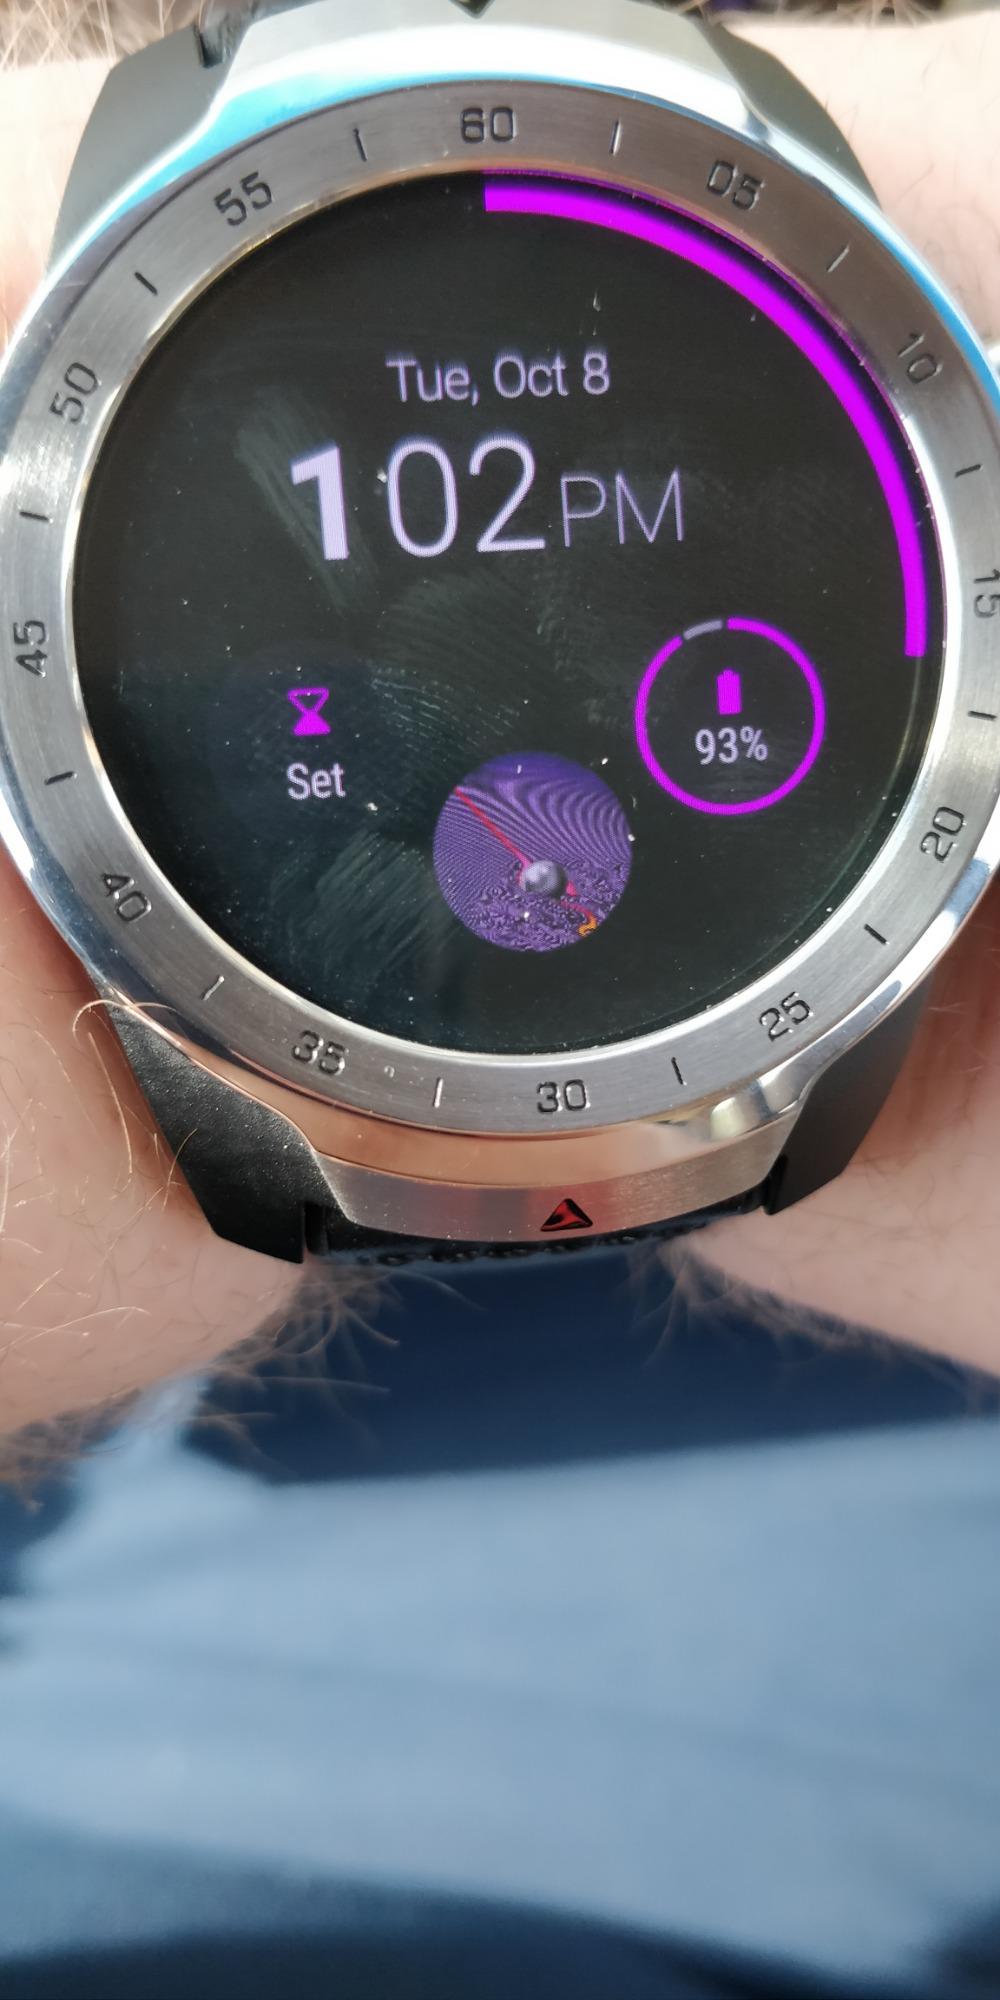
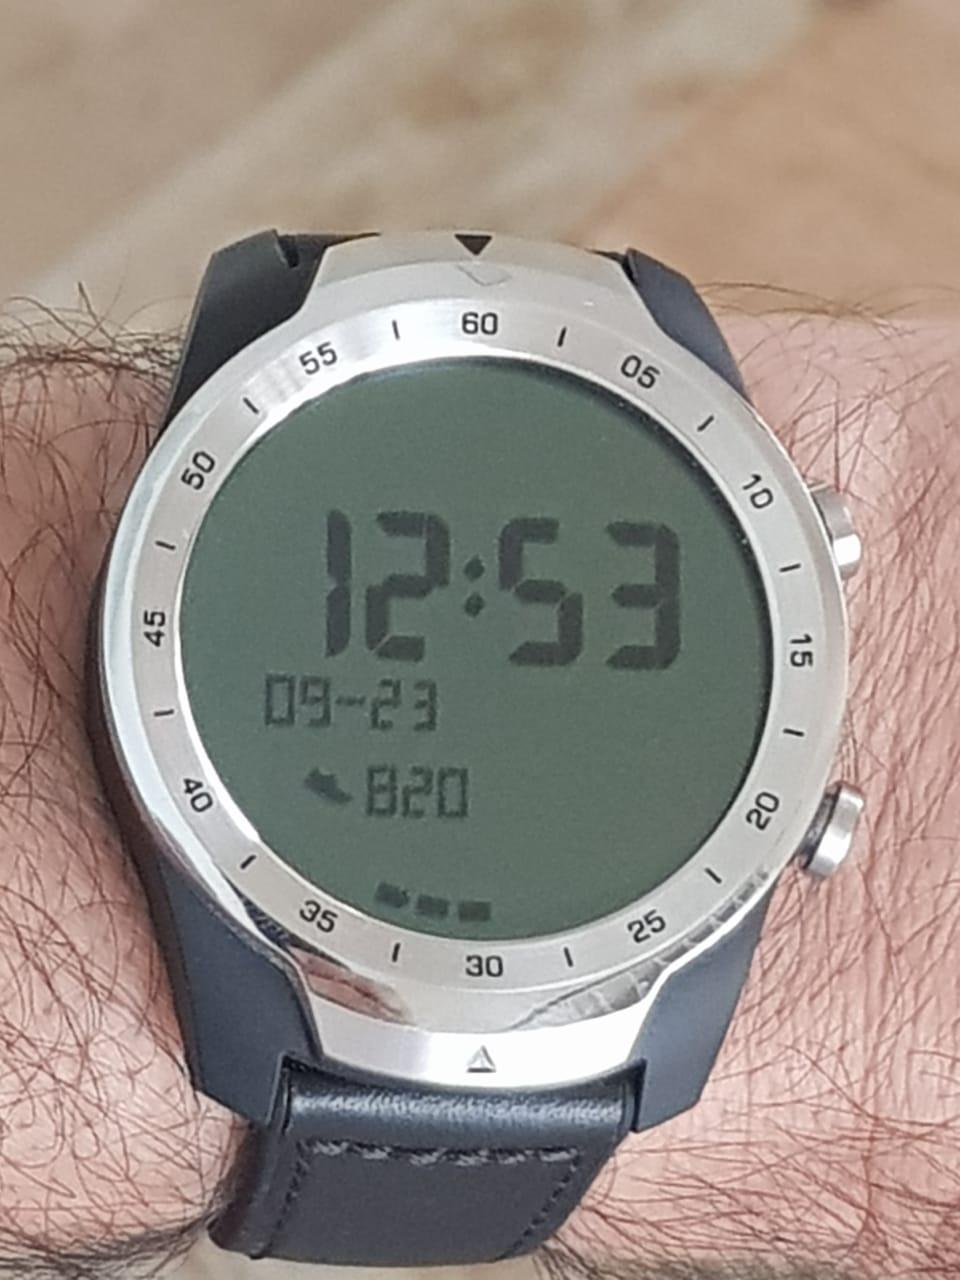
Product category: smartwatch
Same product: yes